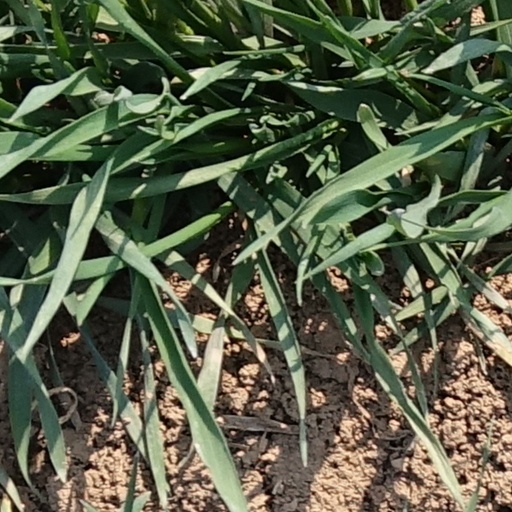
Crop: wheat